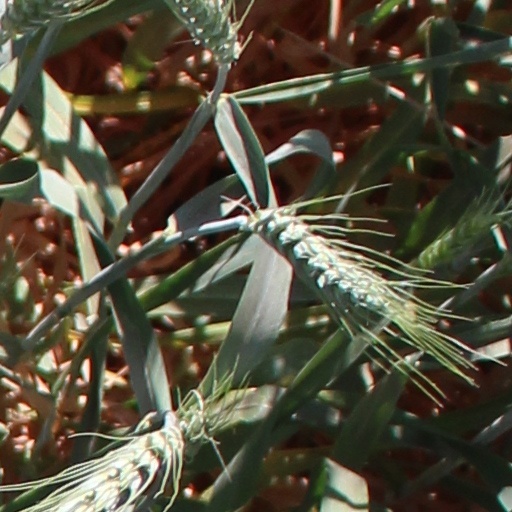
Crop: wheat